Jules Perrot

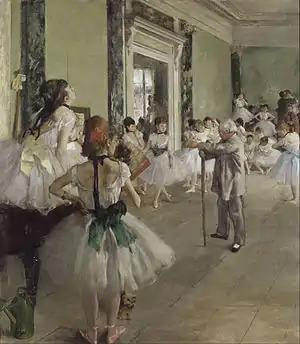
Edgar Degas' painting of Jules Perrot rehearsing dancers in the "Foyer de la Danse" of the "Palais Garnier", 1875

Perrot was engaged as a dancer in St. Petersburg for the Imperial Ballet and later was appointed Balletmaster there. He remained with the Imperial Russian Ballet until 1858. While there, he married Capitoline Samovskaya, a pupil at the Imperial Theater School, with whom he had two children. He returned to Paris to a life of comparative leisure. Perrot died on holiday in Paramé 29 August 1892.